Roman Catholic Archdiocese of New Orleans

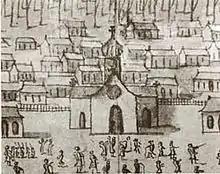

The Catholic Church has had a presence in New Orleans since before the founding of the city by the French in 1718. Missionaries served the French military outposts and worked among the native peoples. The area was then under the jurisdiction of the Bishop of Quebec. In 1721 Fr. Francis-Xavier de Charlevoix, S.J., made a tour of New France from the Lakes to the Mississippi, and visiting New Orleans, he describes "a little village of about one hundred cabins dotted here and there, a large wooden warehouse in which I said Mass, a chapel in course of construction and two storehouses".